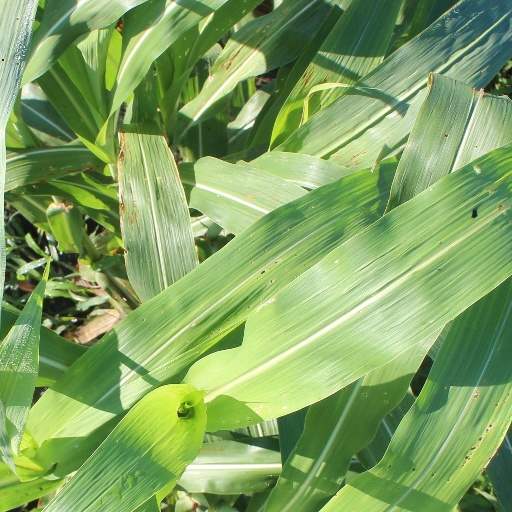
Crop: sorghum